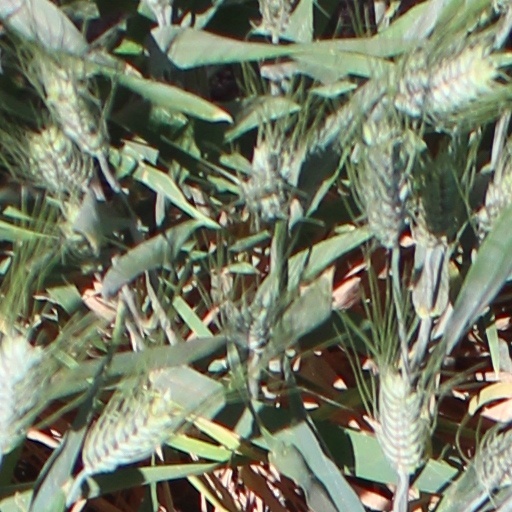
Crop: wheat